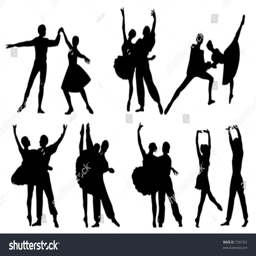
black silhouettes of ballerinas and dancers in movement on a white background